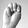
ASL letter: M